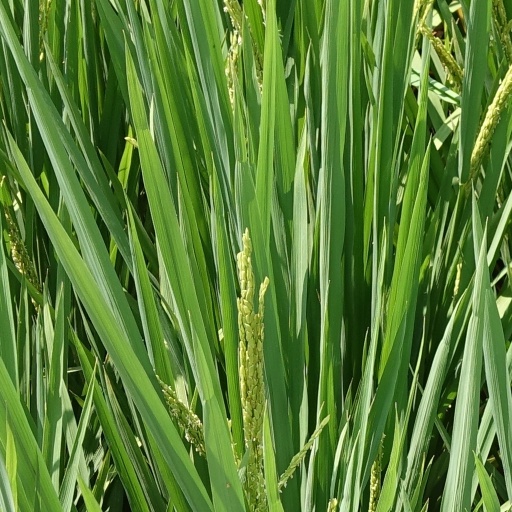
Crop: rice